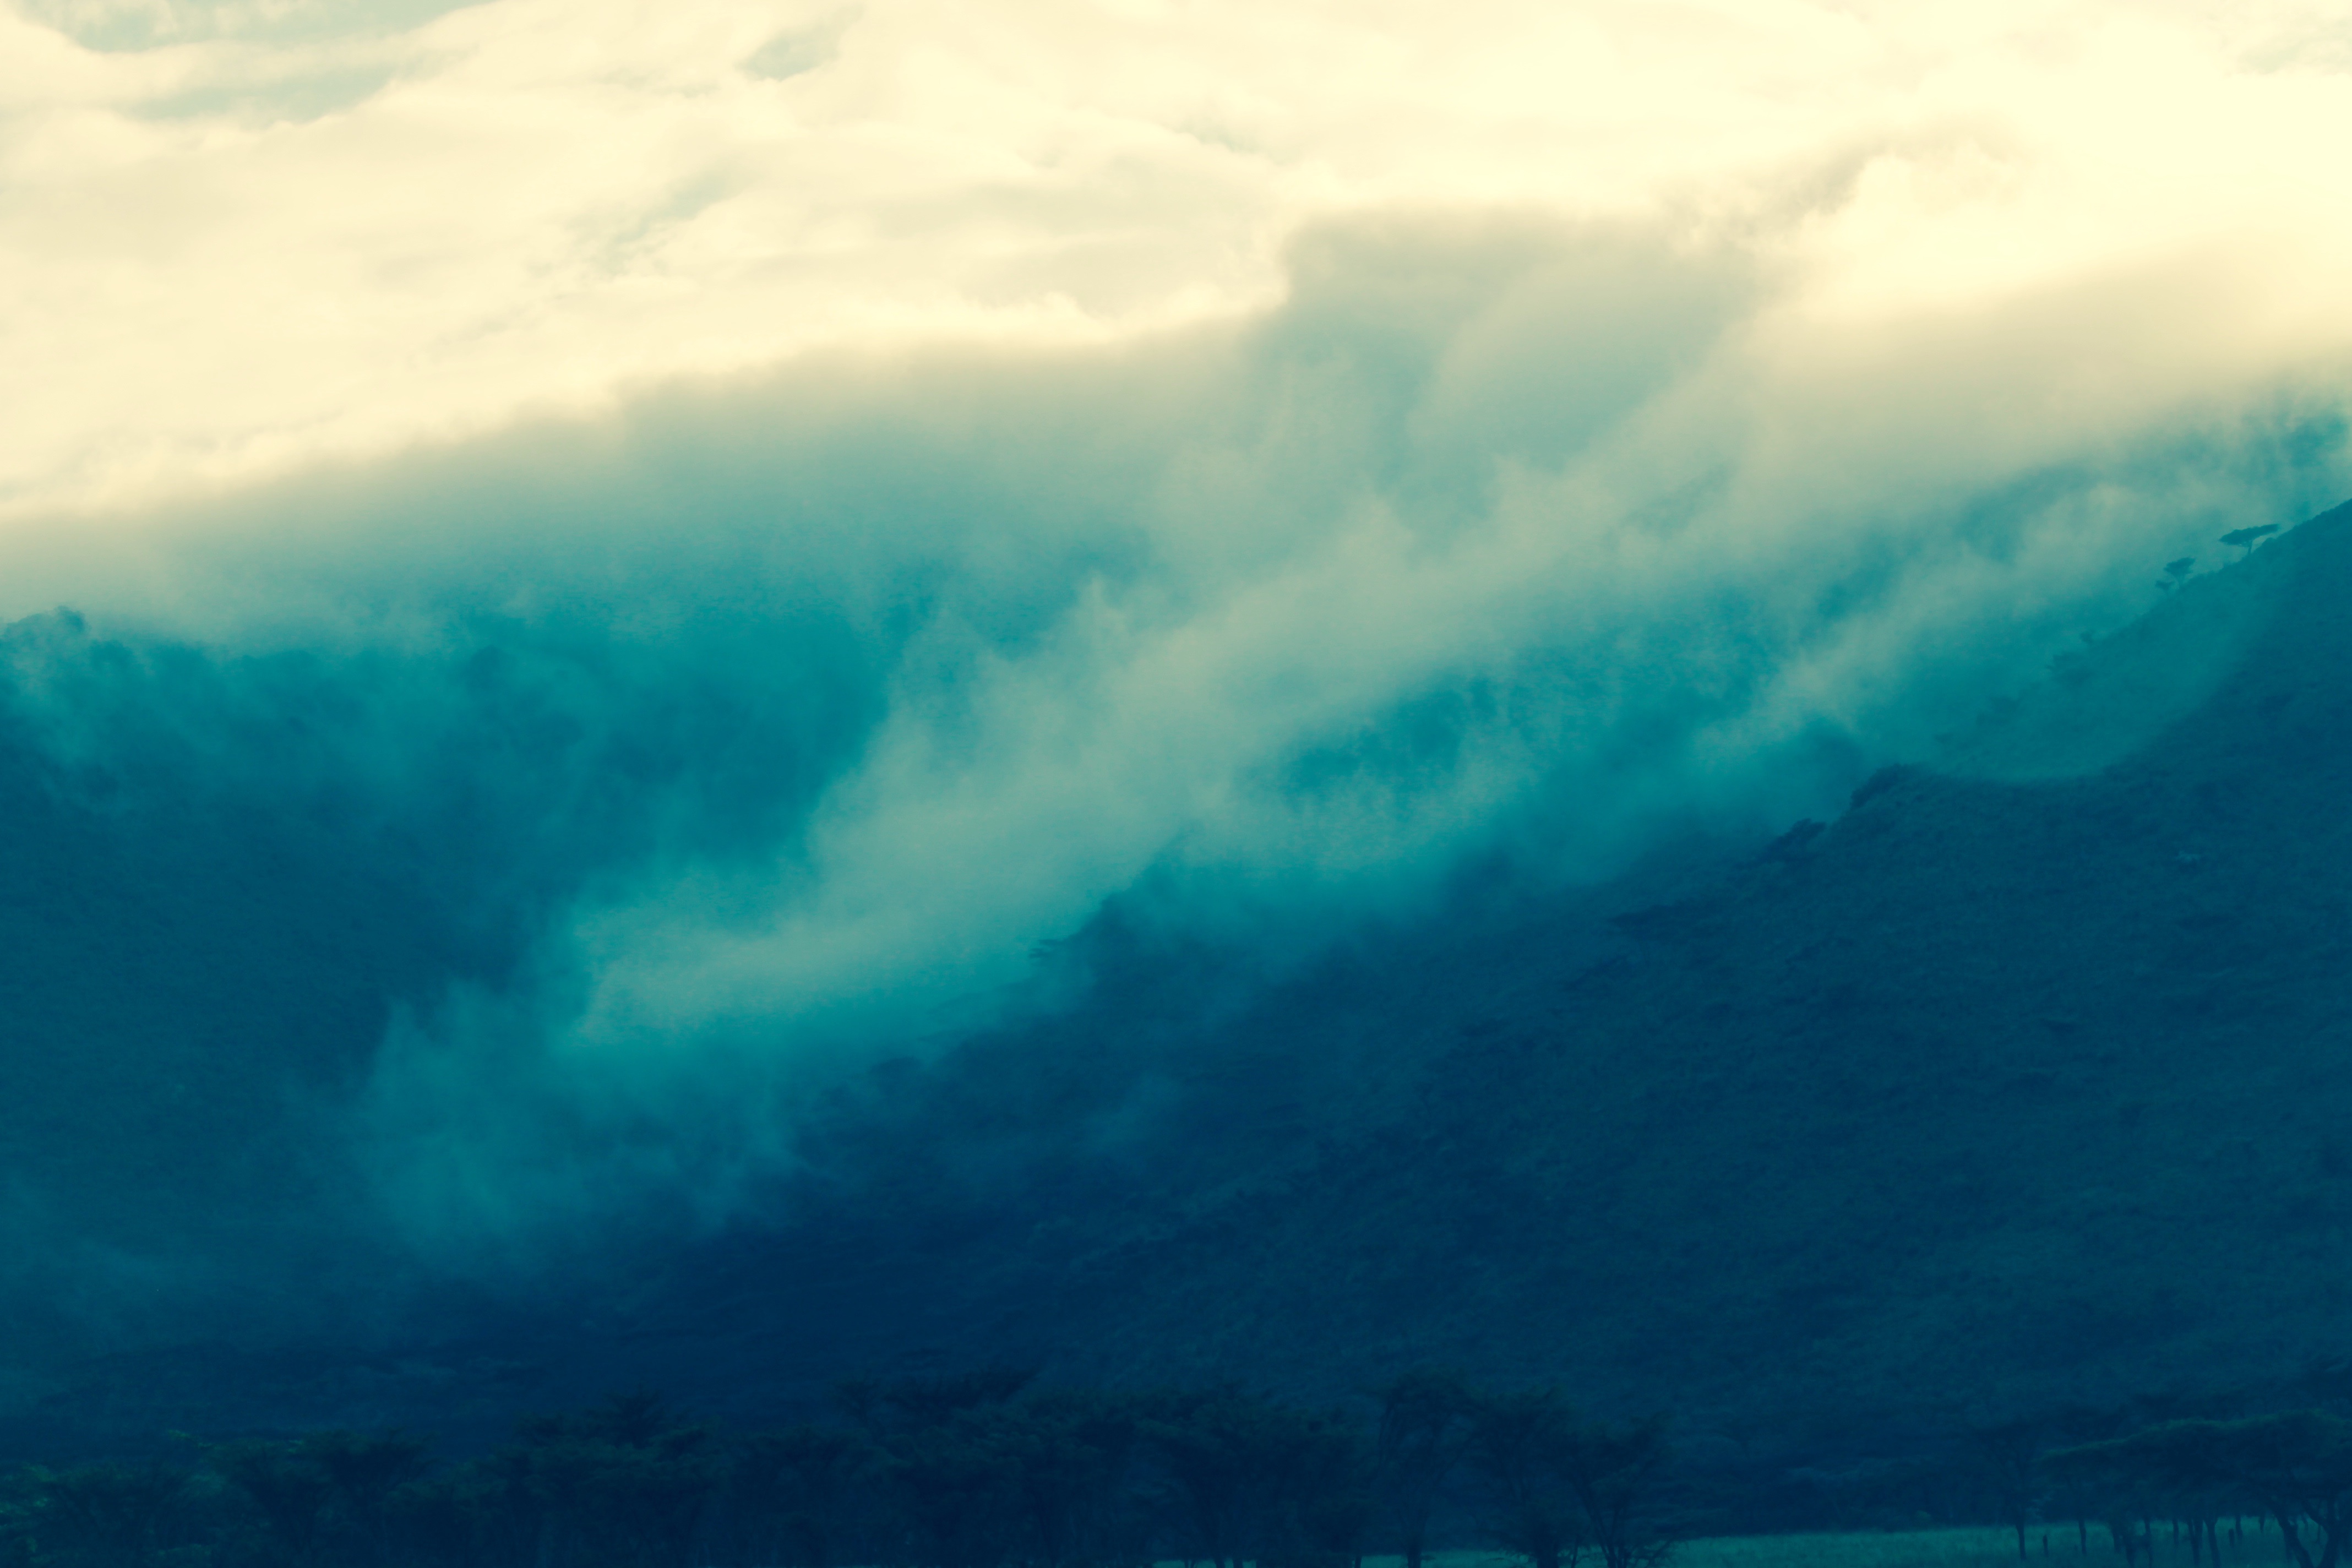
sea, ocean, horizon, cloud, sky, wave, atmosphere, weather, atmospheric phenomenon, wind wave